Girls About Town (film)

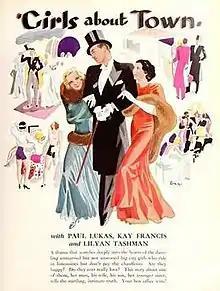
Film poster

Girls About Town is a 1931 American pre-Code romantic comedy film directed by George Cukor and starring Kay Francis, Lilyan Tashman and Joel McCrea.